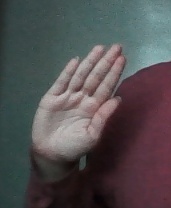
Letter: seen